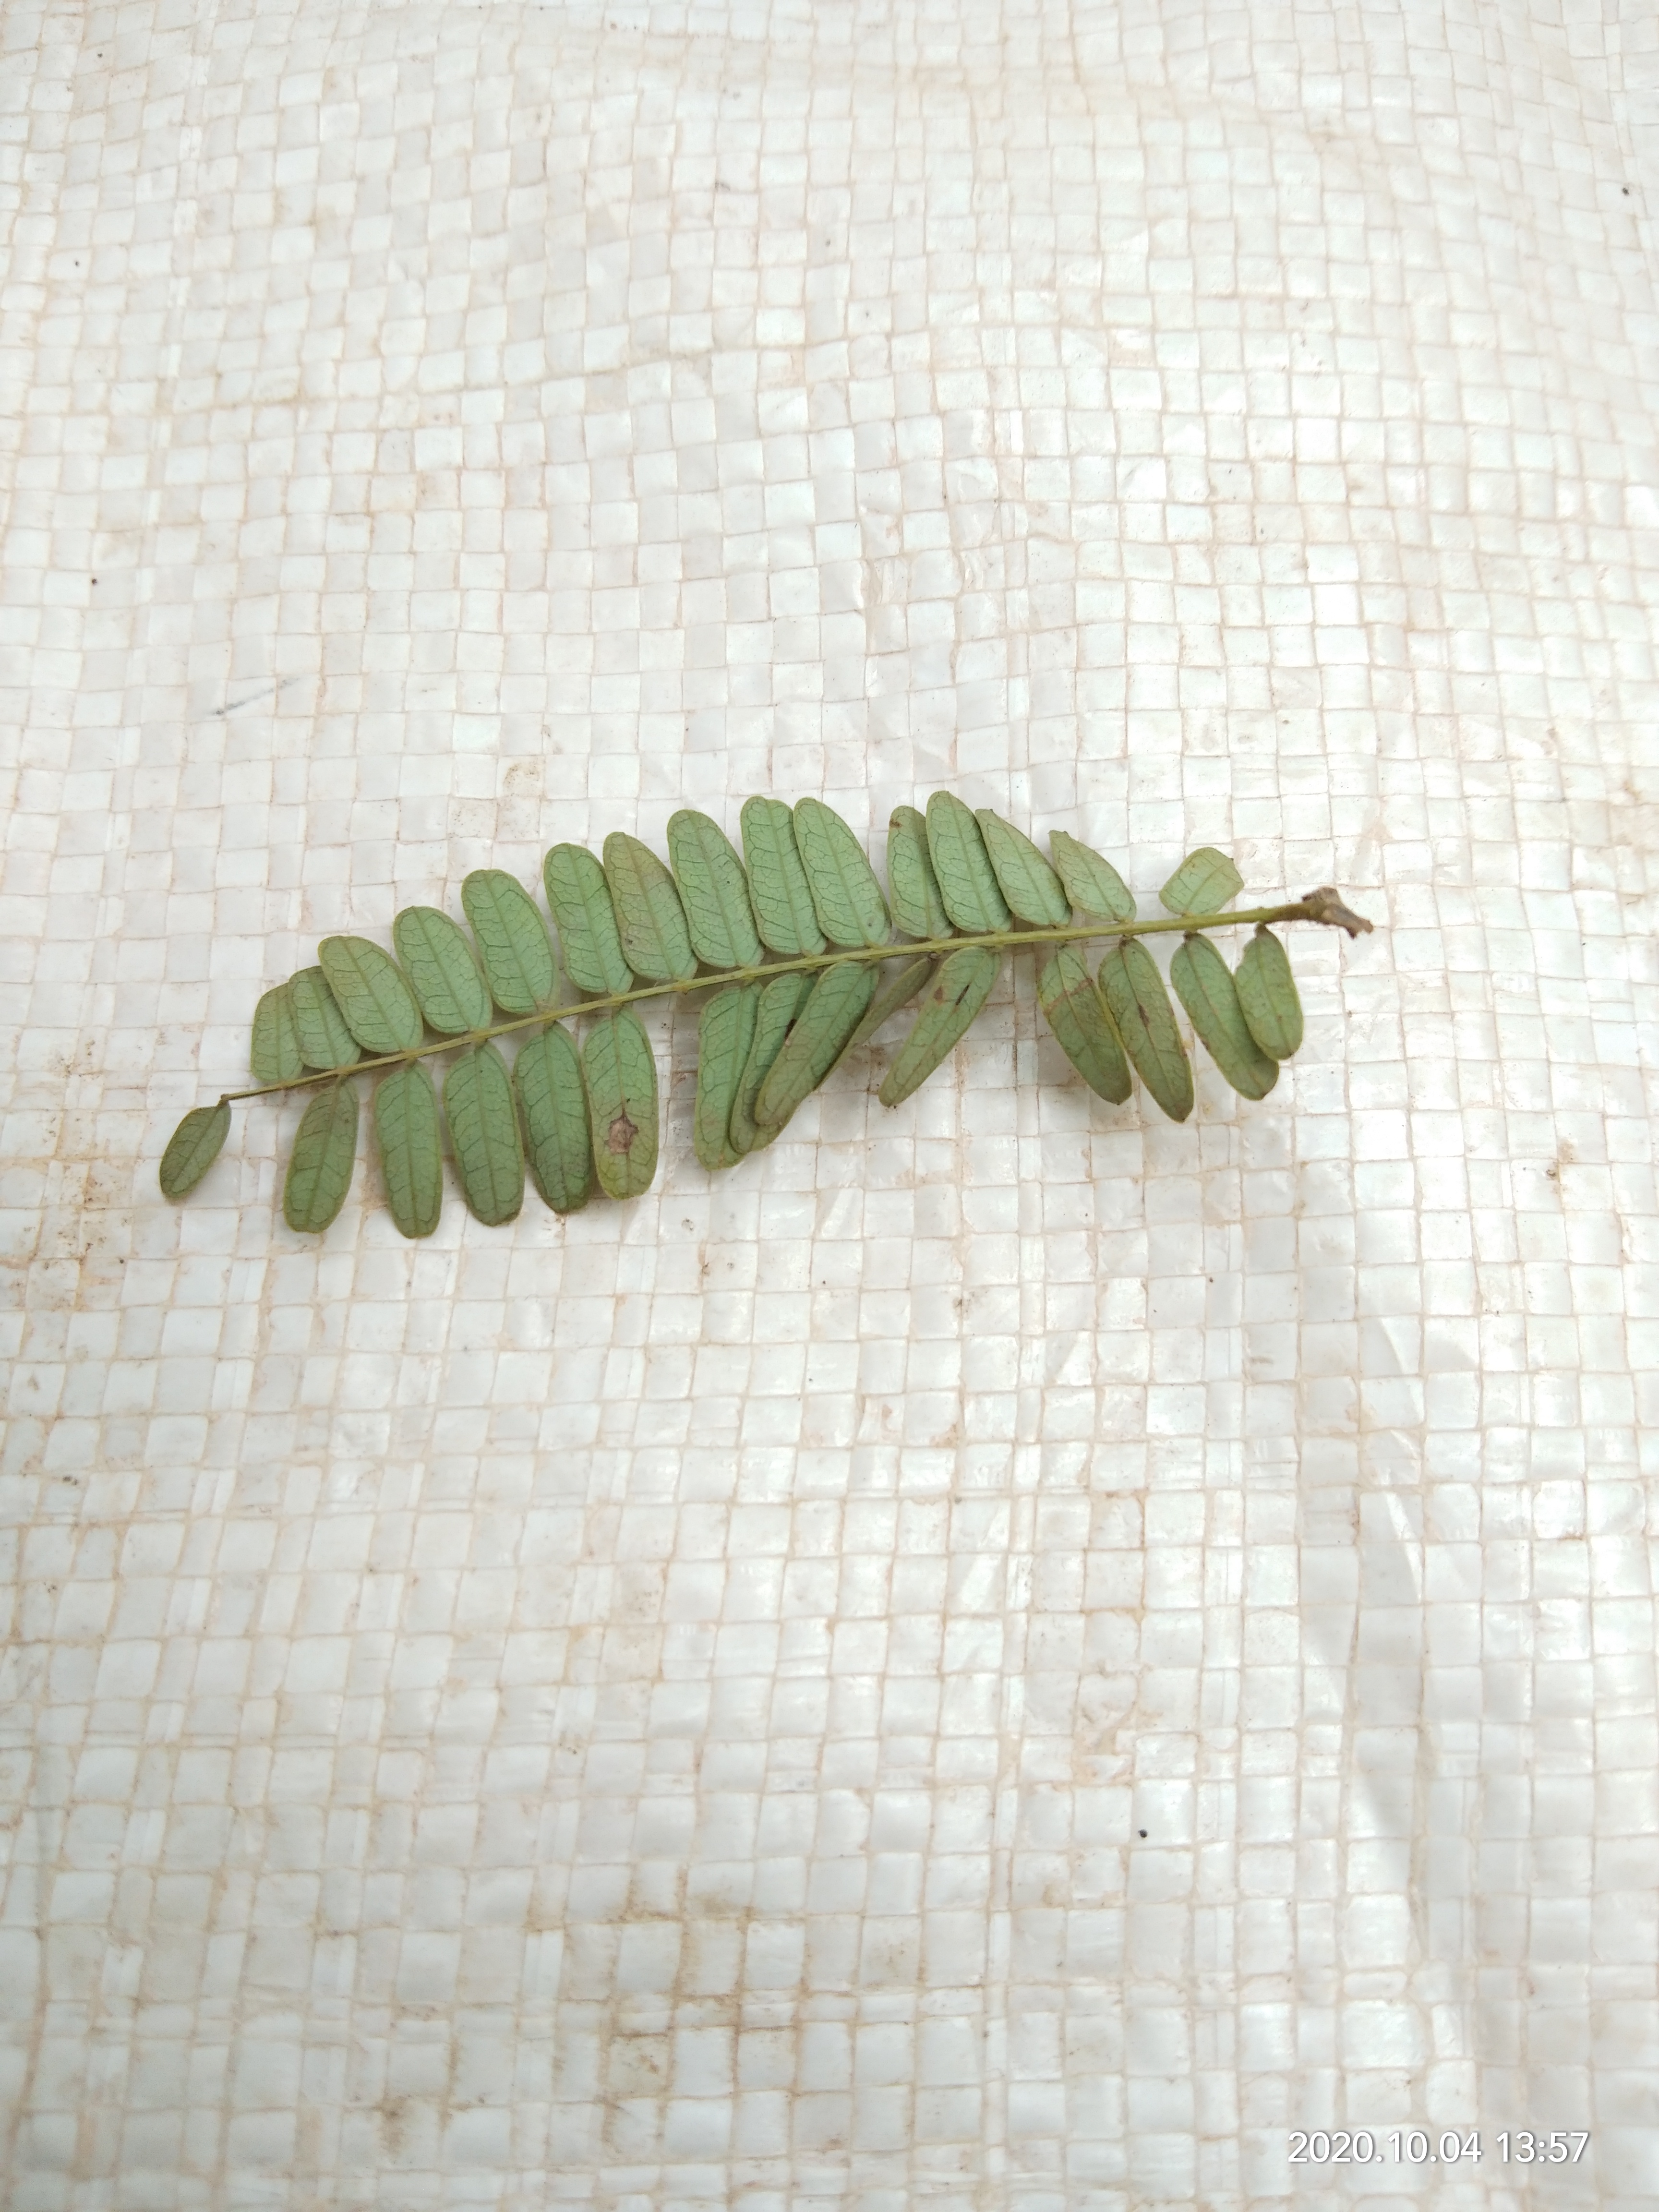
Plant: Tamarind